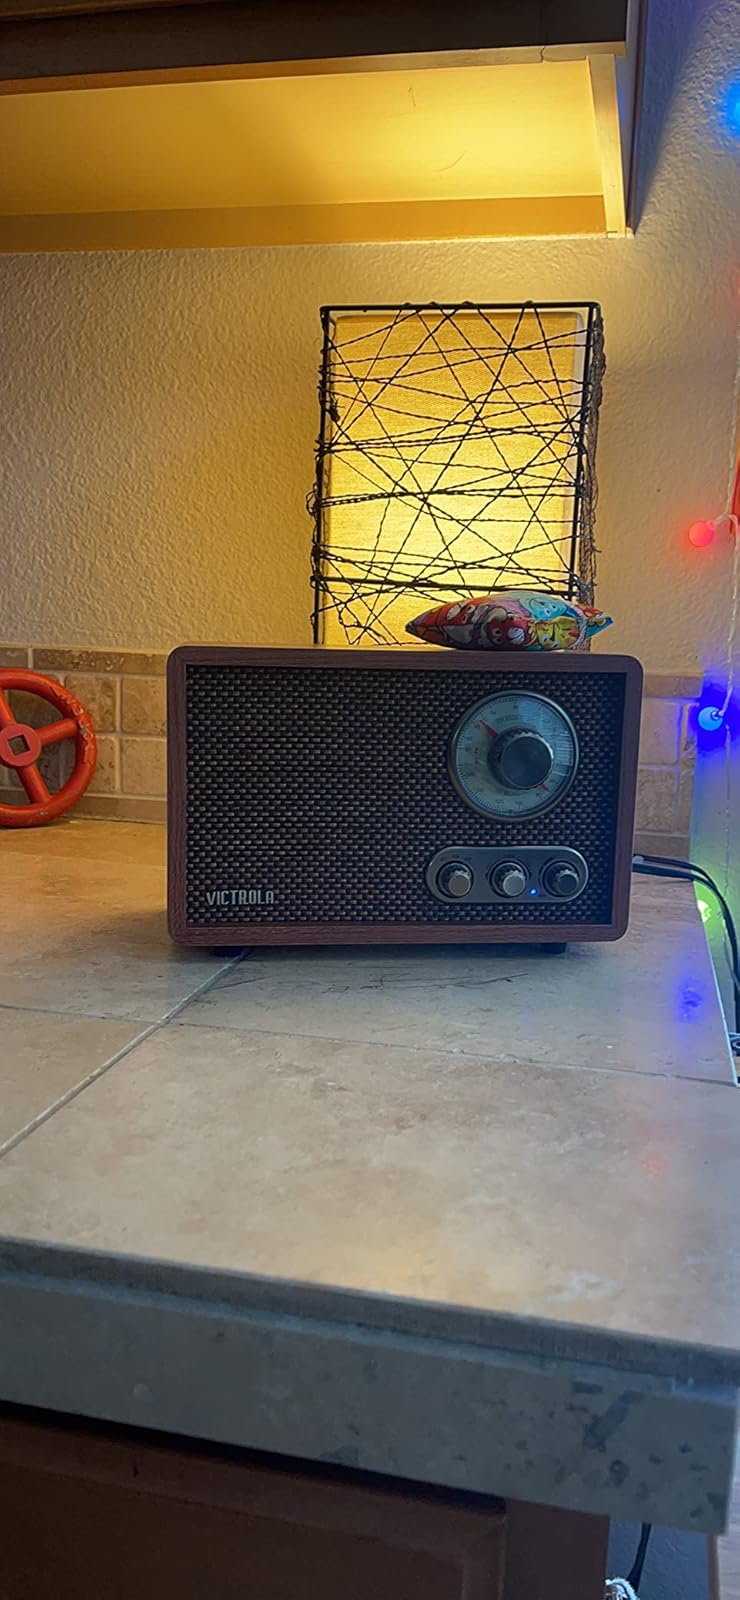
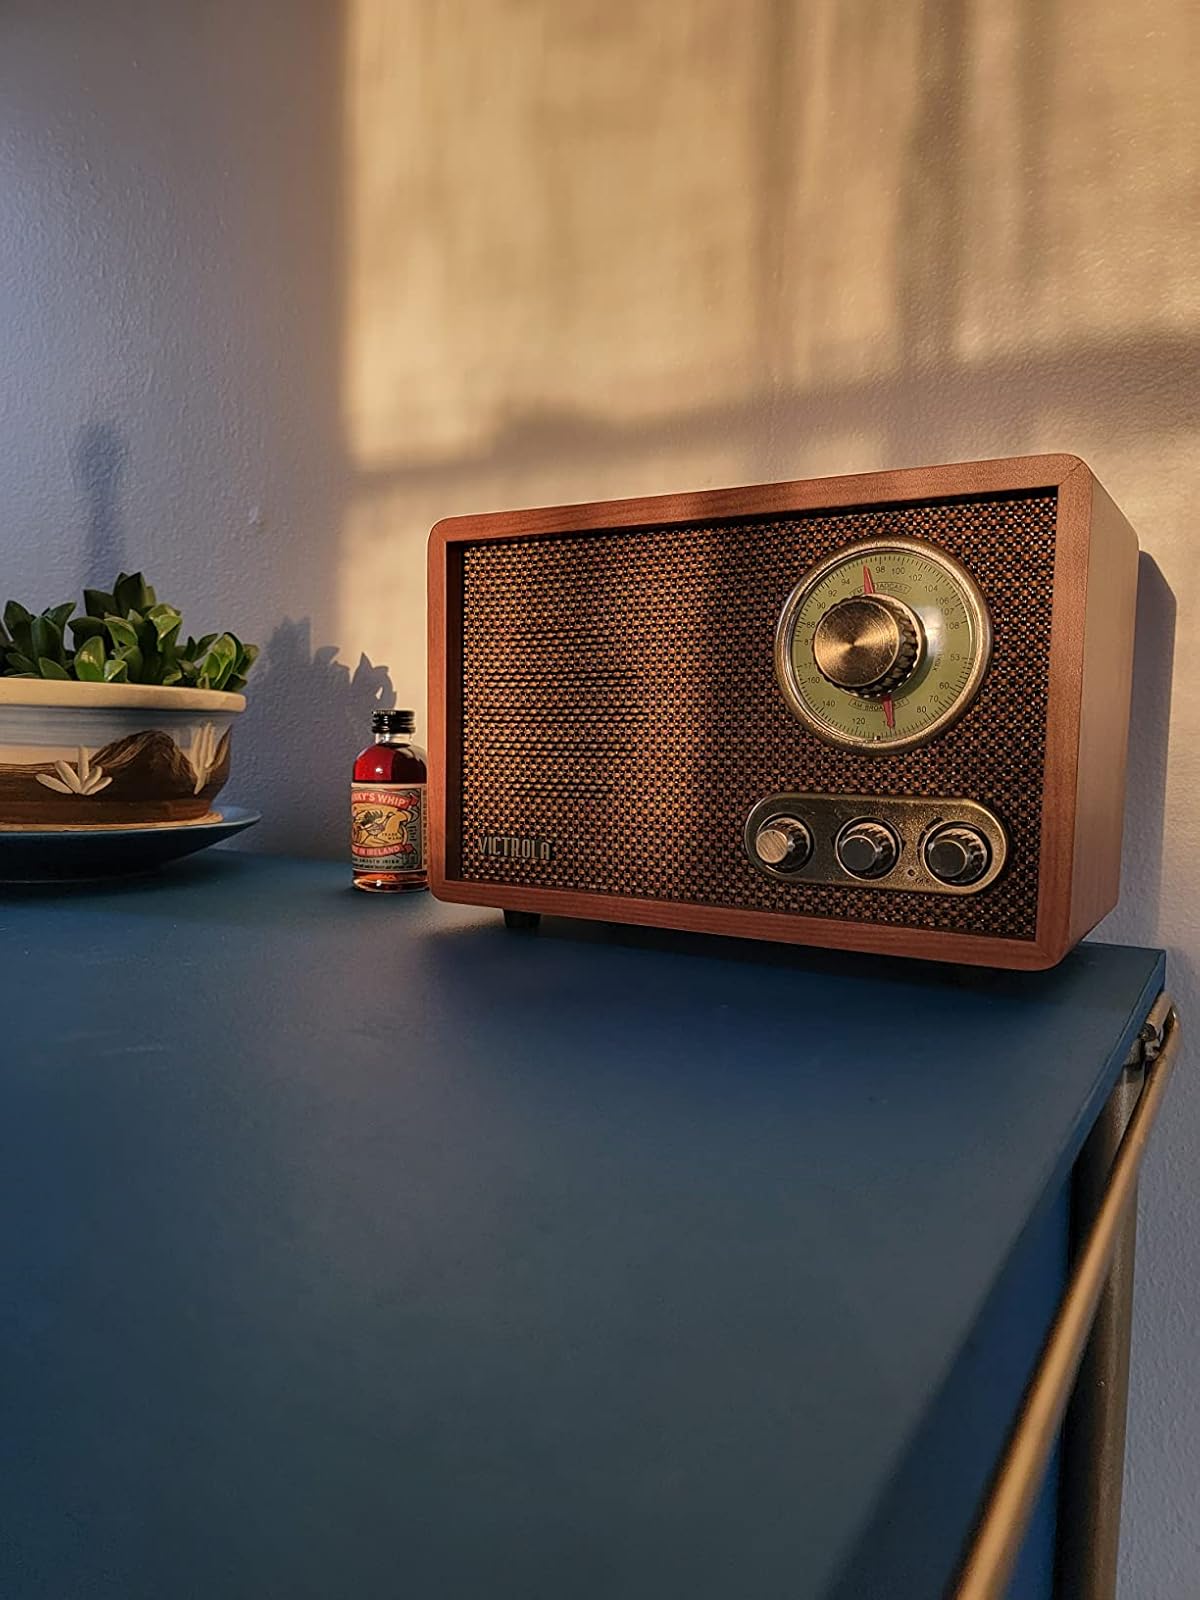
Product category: radio
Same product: yes